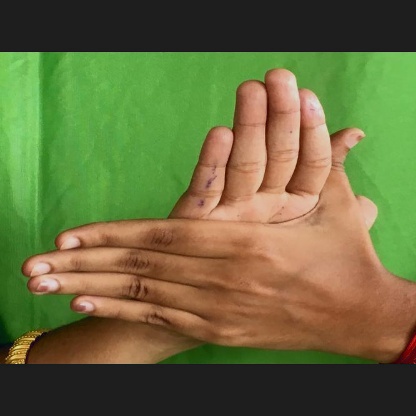
Mudra: Chakra